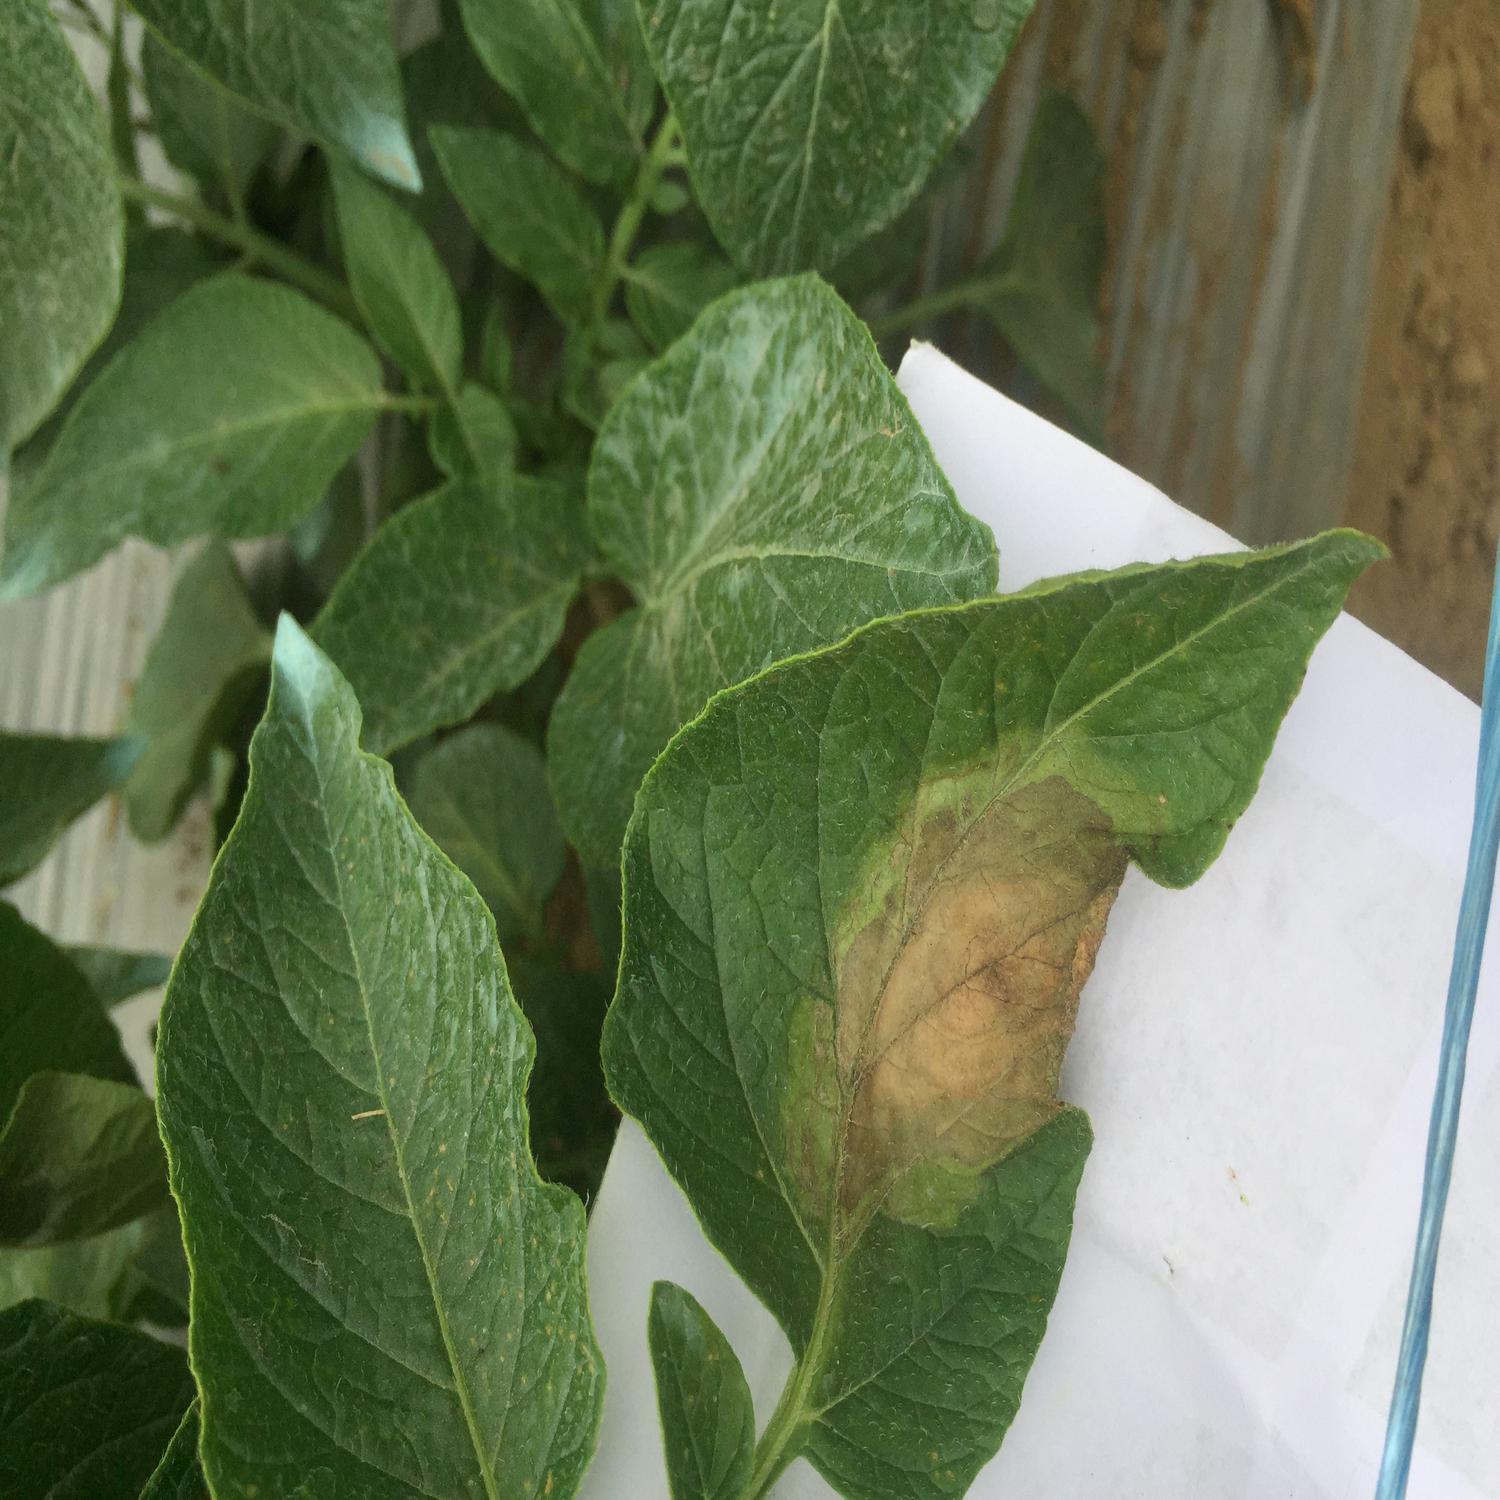
Label: Phytopthora